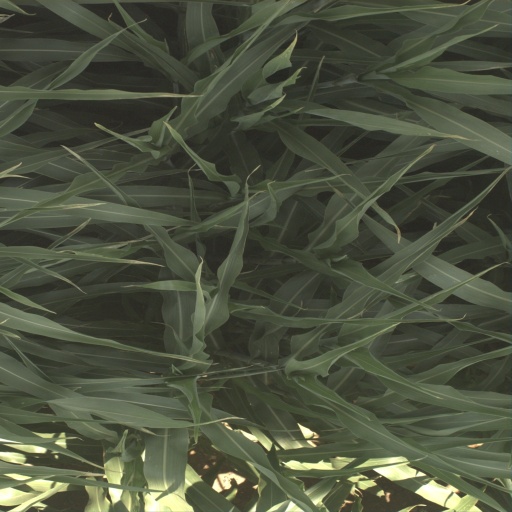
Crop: sorghum